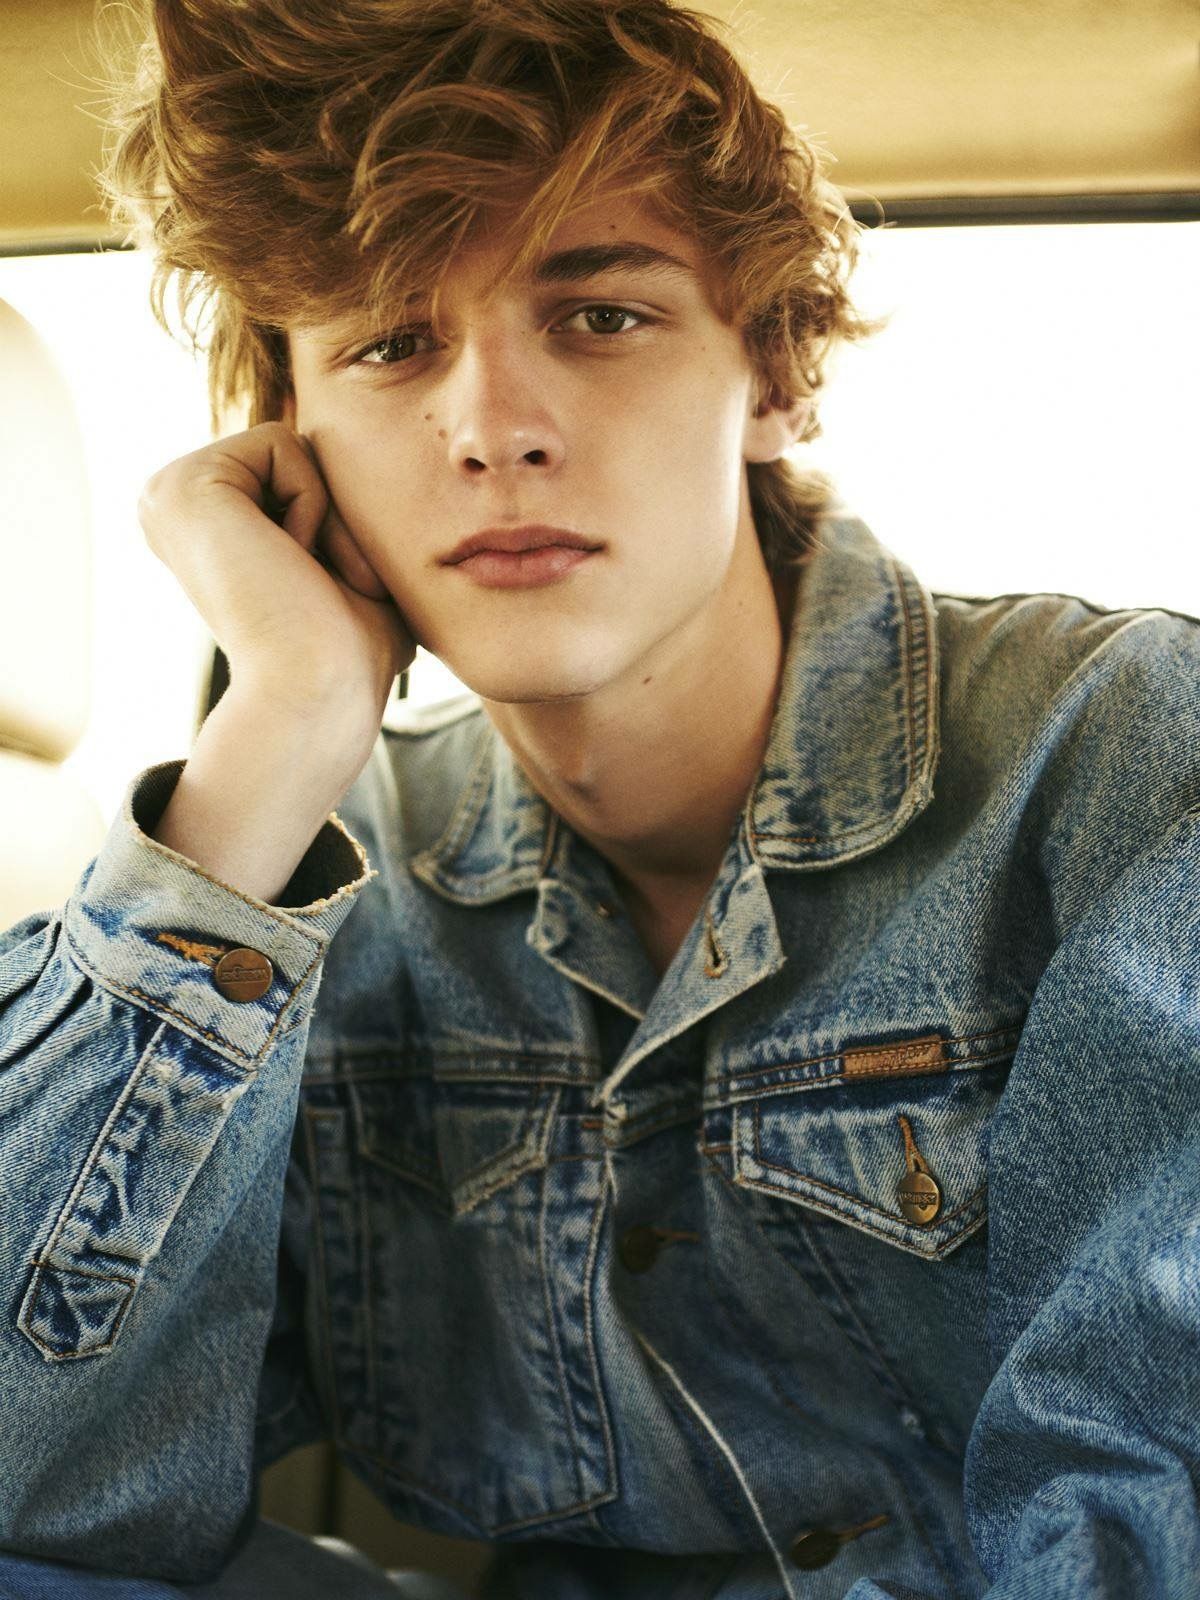
Gender: men